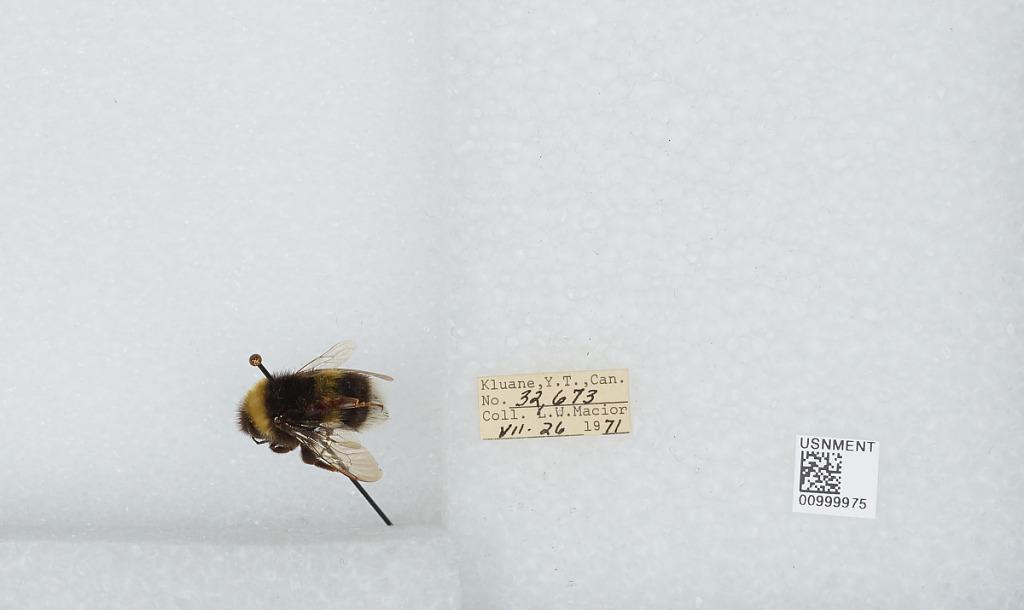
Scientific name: Bombus (Bombus) lucorum (Linnaeus)
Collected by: L. Macior
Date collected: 1971-7-26
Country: Canada
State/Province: Yukon Territory
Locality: Kluane National Park
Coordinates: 60.75, -139.5